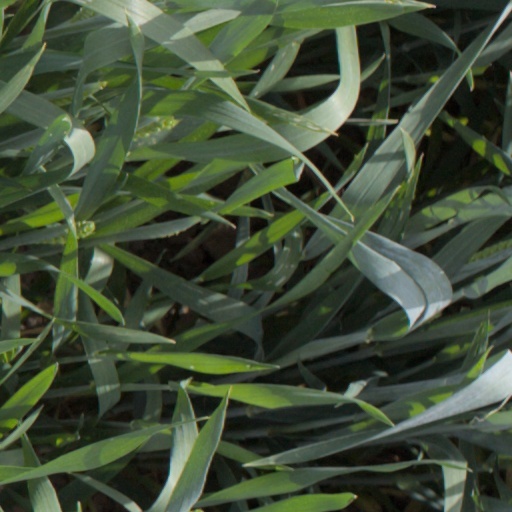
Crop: wheat